Matsudaira Nobutsune (Kaminoyama)

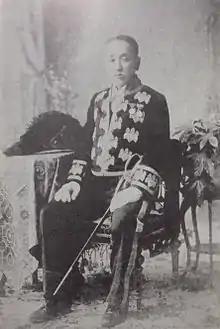
Matsudaira Nobutsune

was the 9th "daimyō" of Kaminoyama Domain in Dewa Province during Bakumatsu period Japan, and the 15th chieftain of the Fujii Matsudaira clan. His courtesy title was "Yamashiro-no-kami".